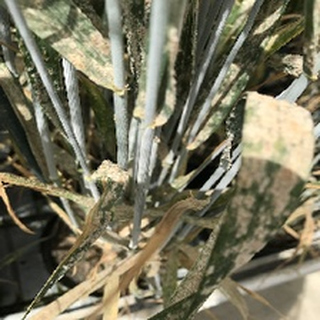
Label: wheat_mildew